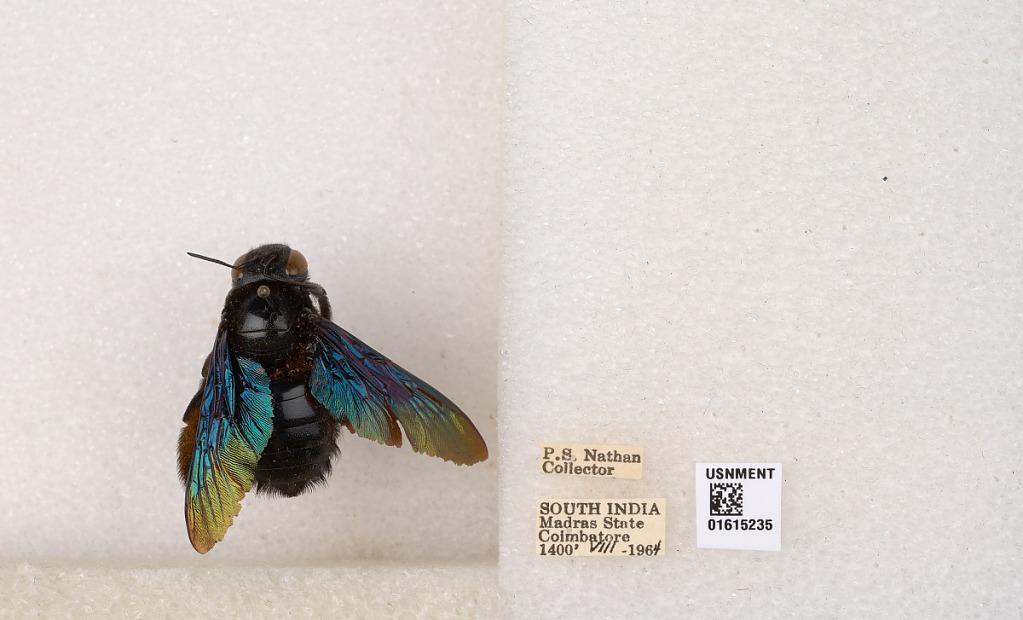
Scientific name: Xylocopa (Biluna) auripennis auripennis Lepeletier
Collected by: P. Nathan
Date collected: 1964-8-1
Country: India
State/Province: Tamil Nadu
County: Coimbatore
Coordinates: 10.9955, 76.9034